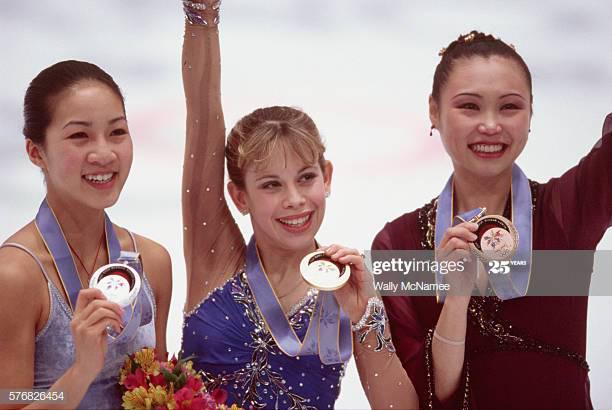
figure skaters pose with figure skater
Relation: Visible, Action